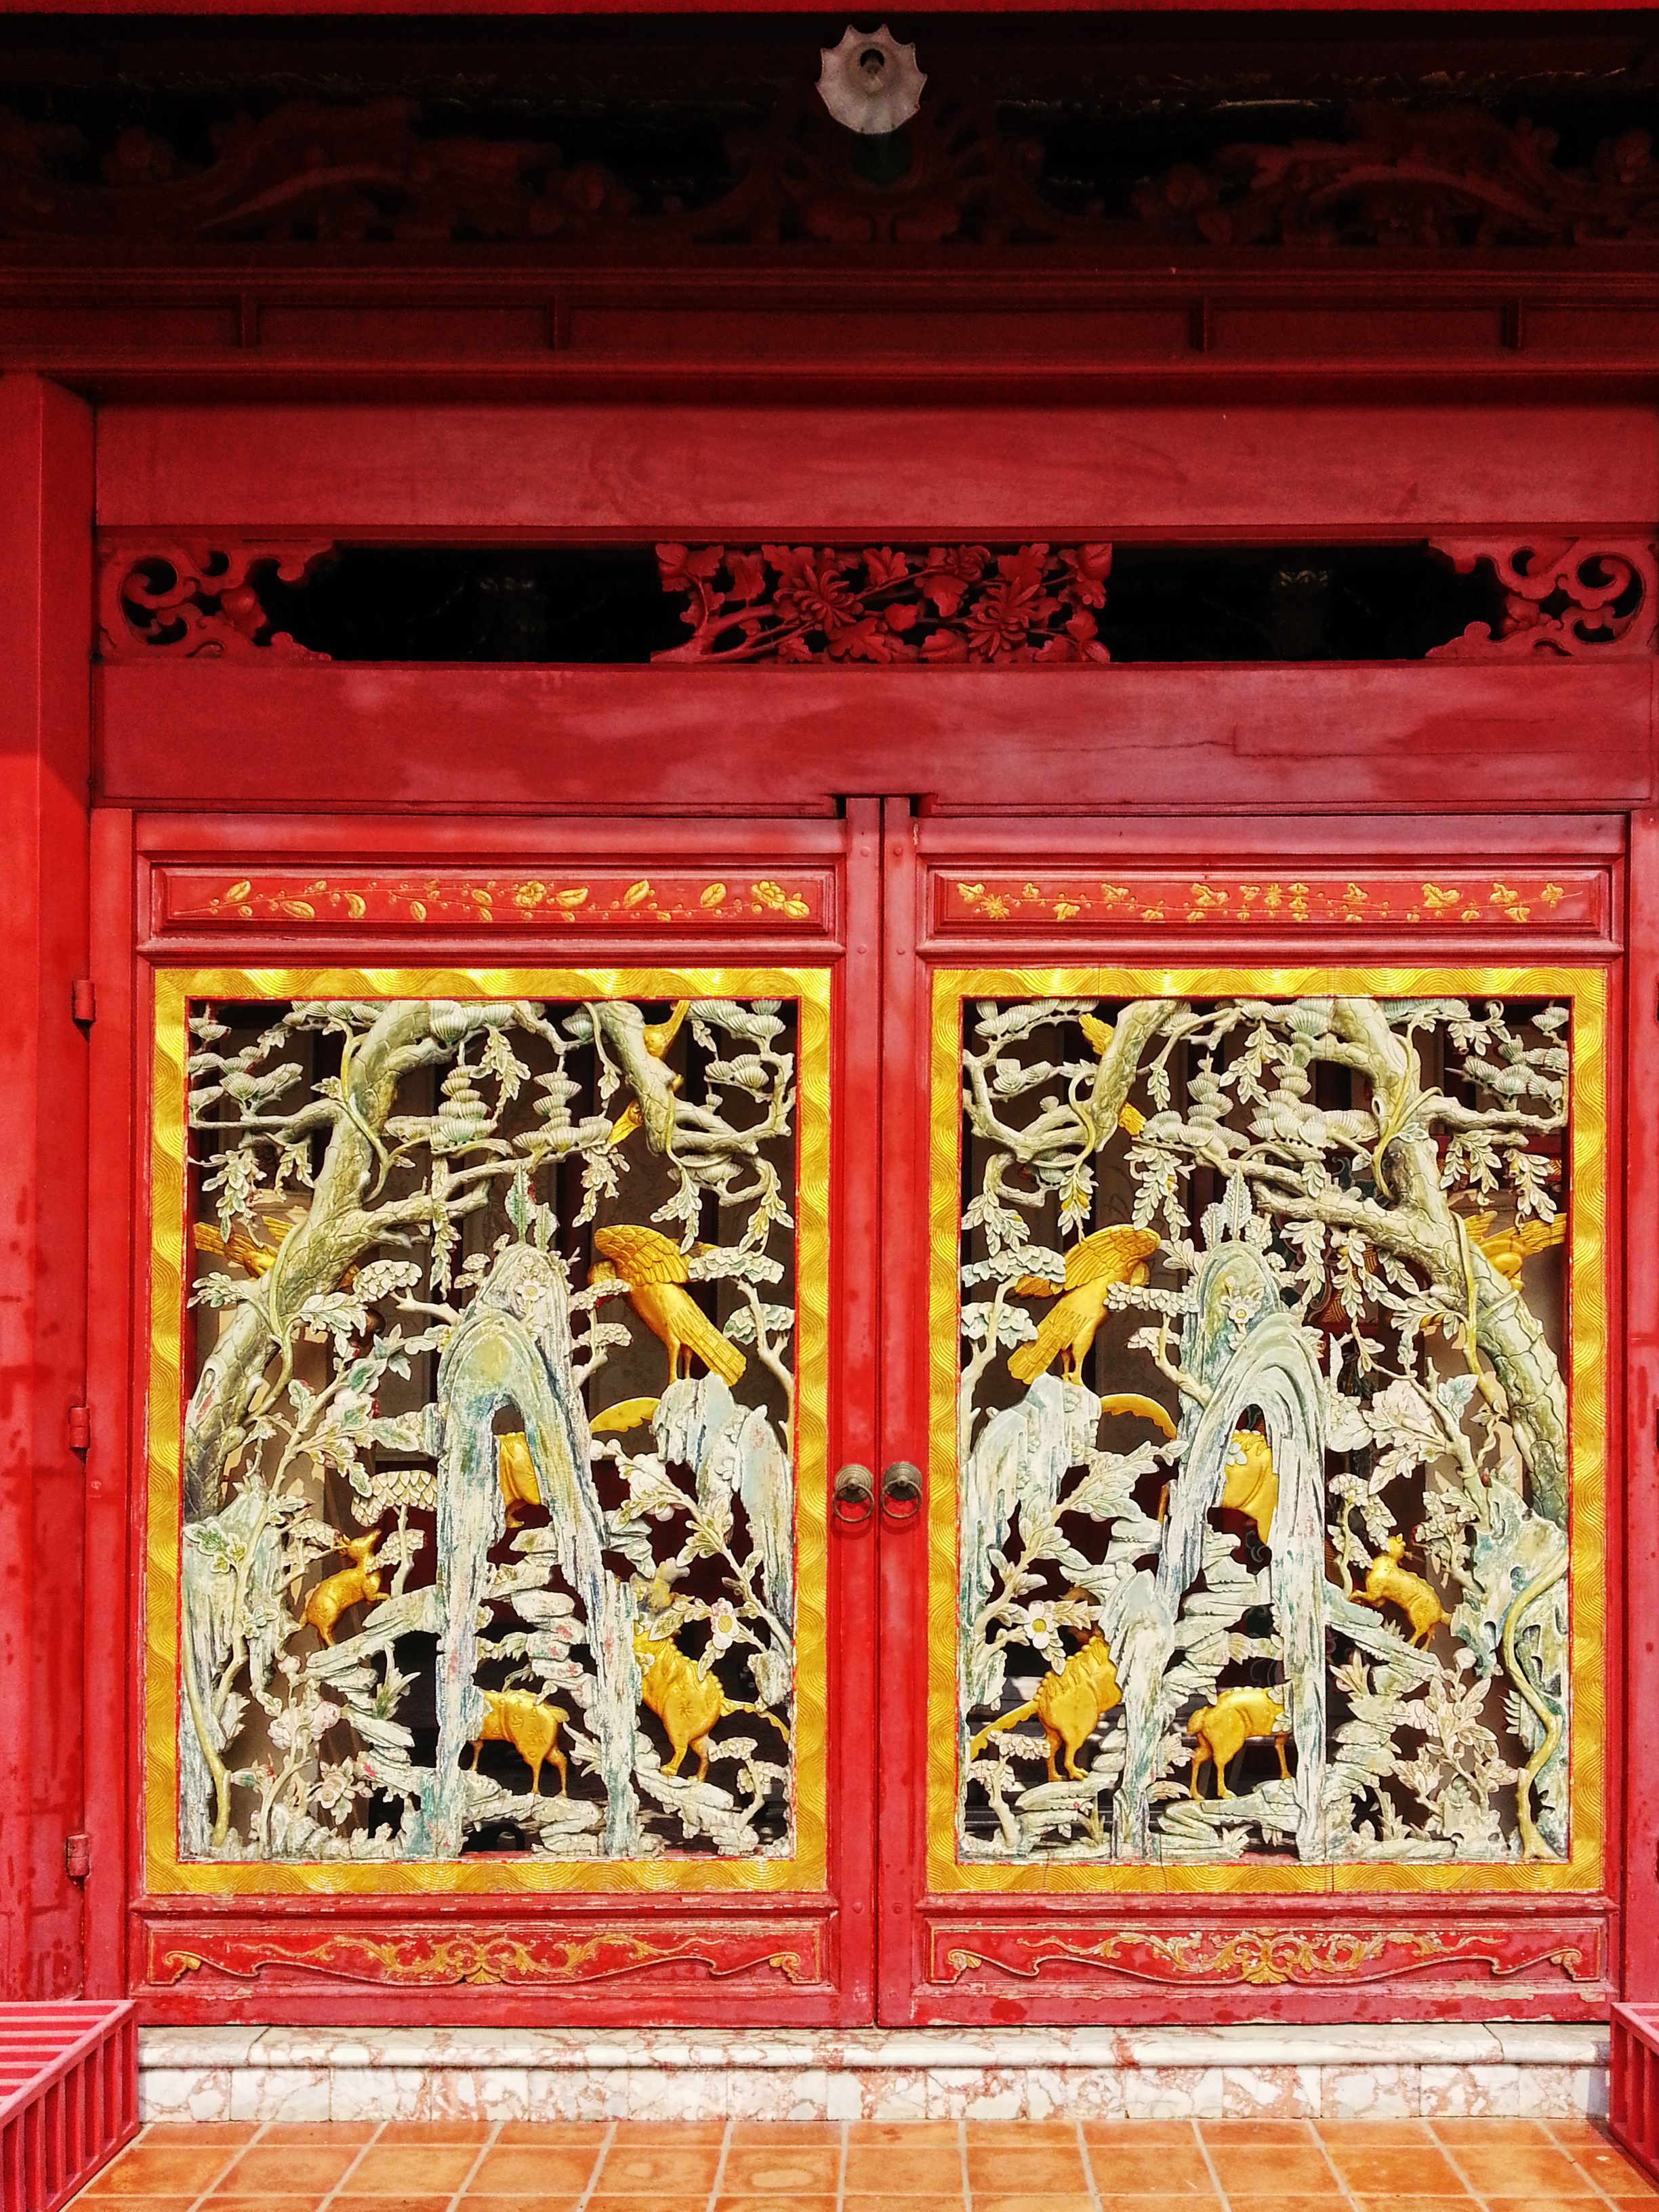
window, building, palace, red, facade, door, thailand, art, temple, shrine, royal, carving, old door, flooring, ancient history, ancient palace, art door